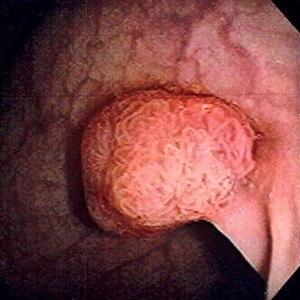
En médecine, un polype est une croissance anormale de tissus en saillie, ou tumeur bénigne, se développant sur les muqueuses. Certains sont plats, d'autres possèdent un pied plus ou moins long.